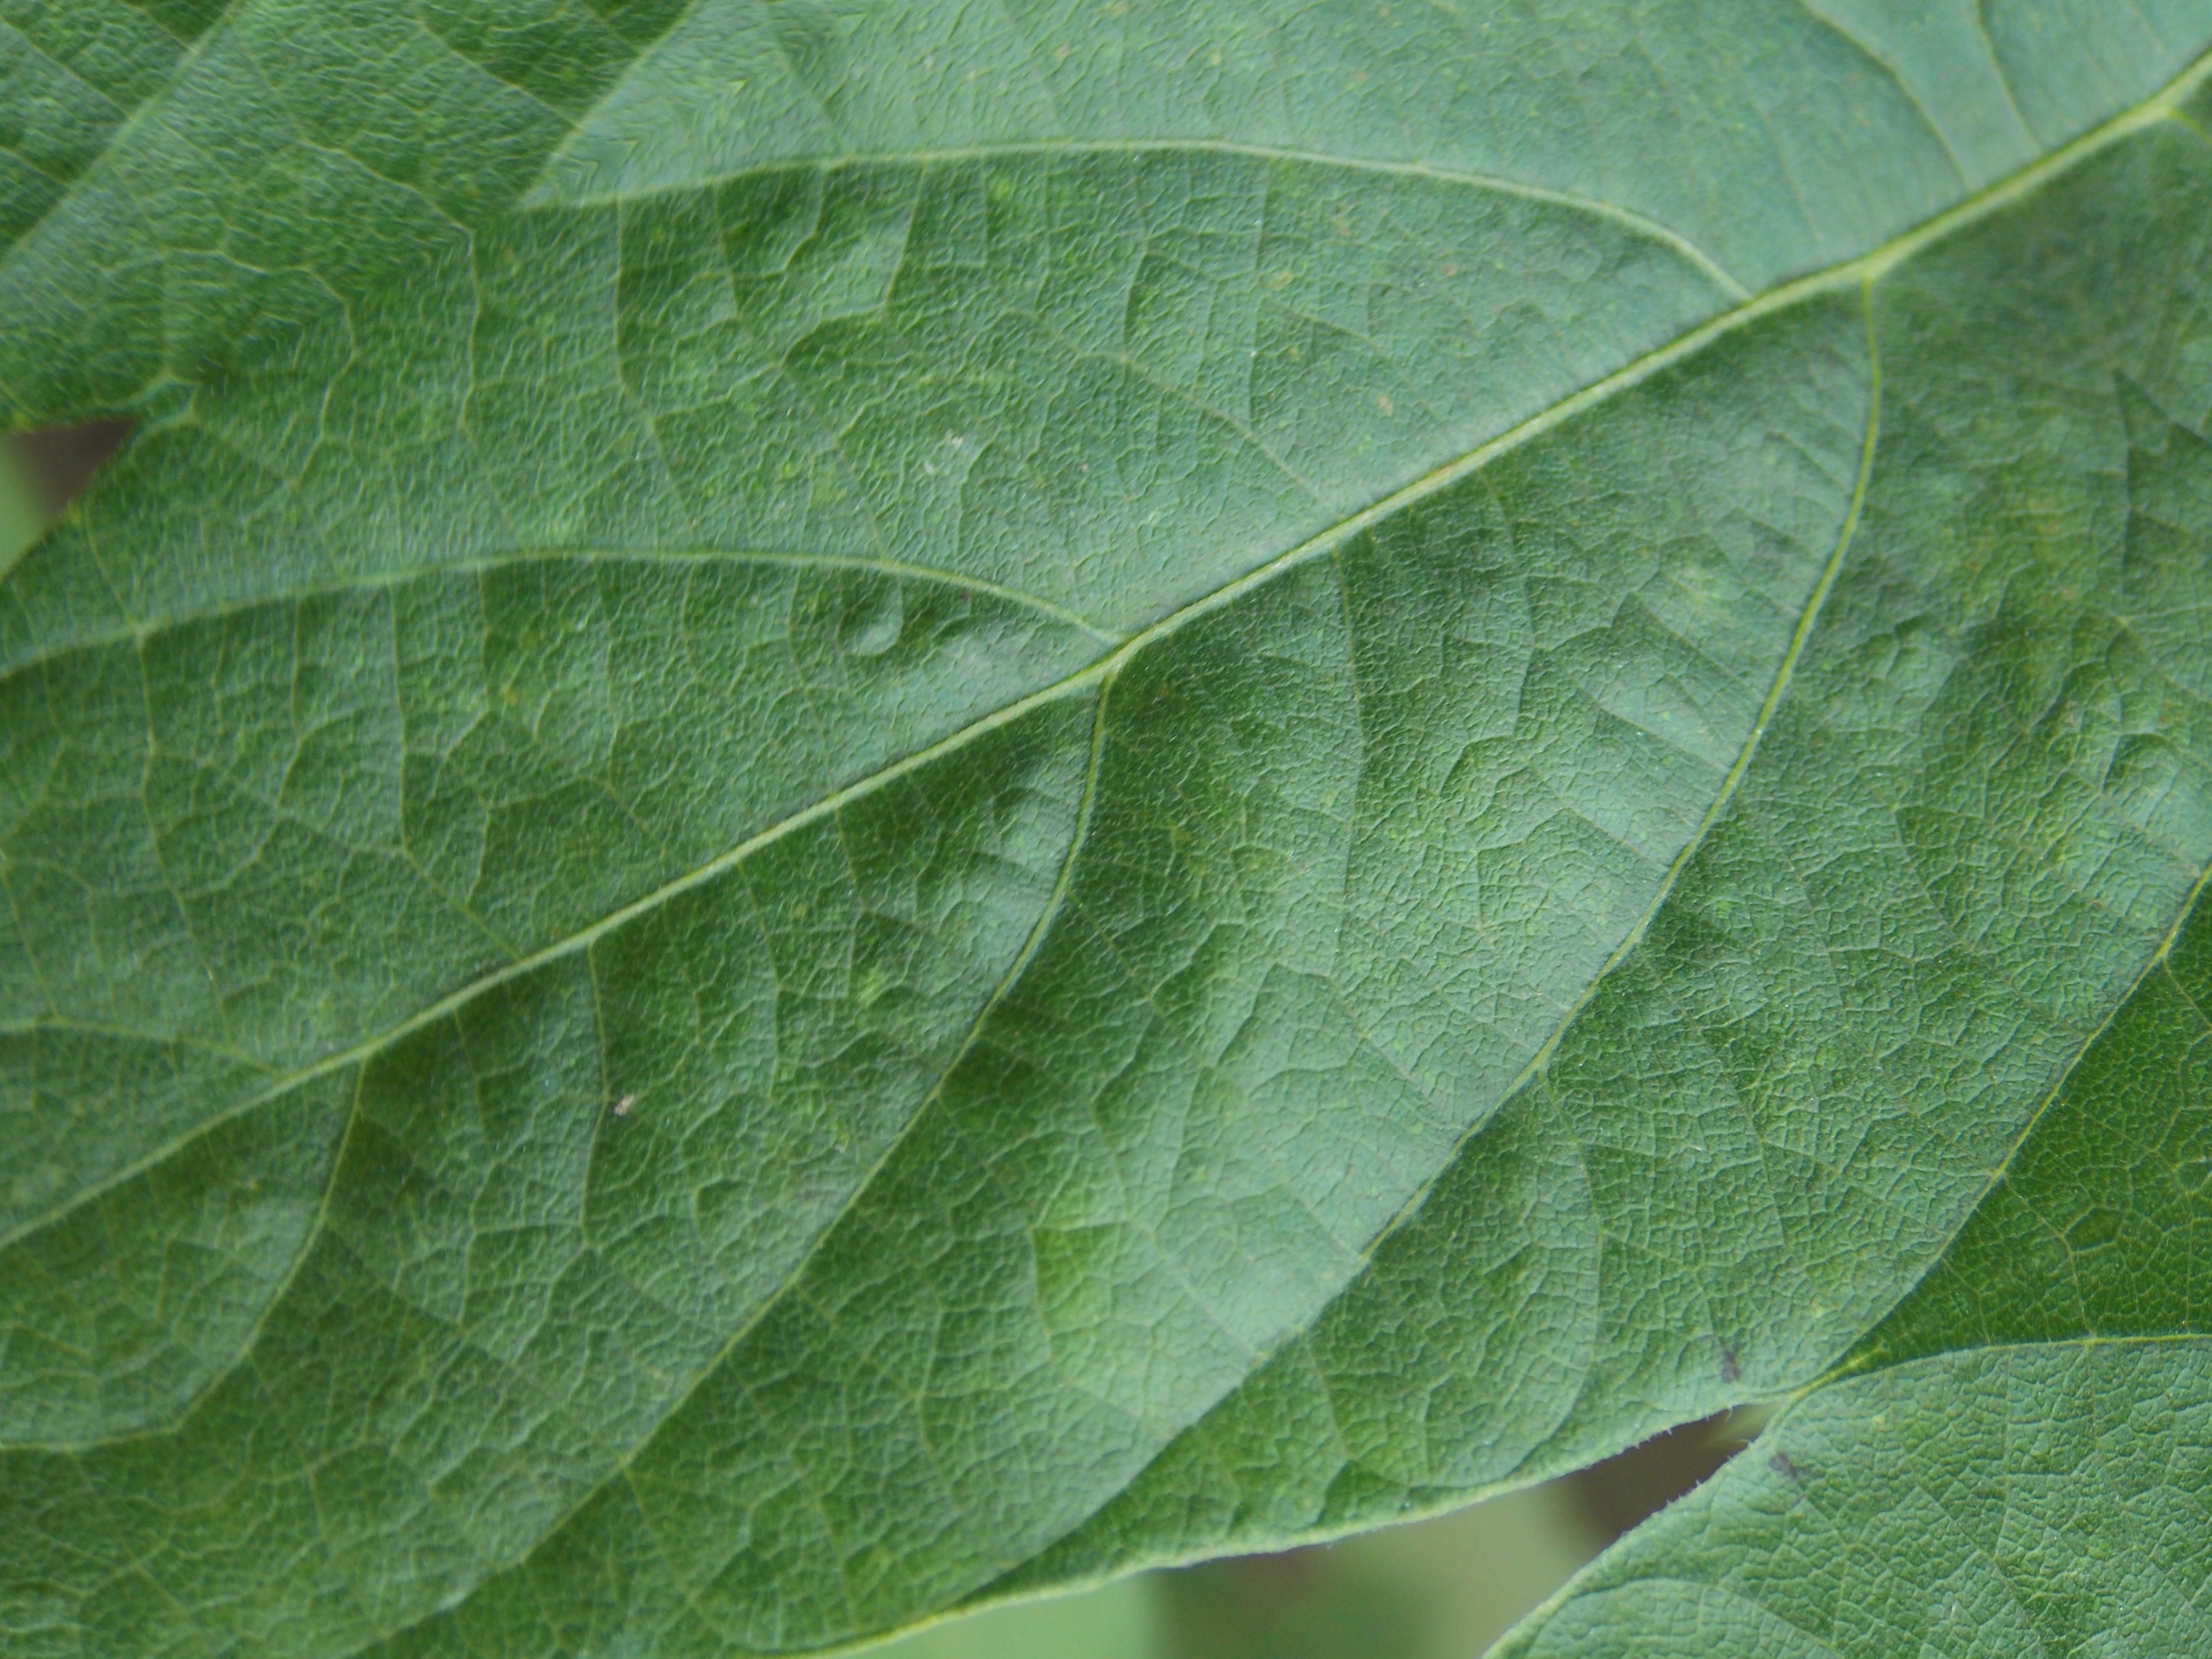
Label: Healthy